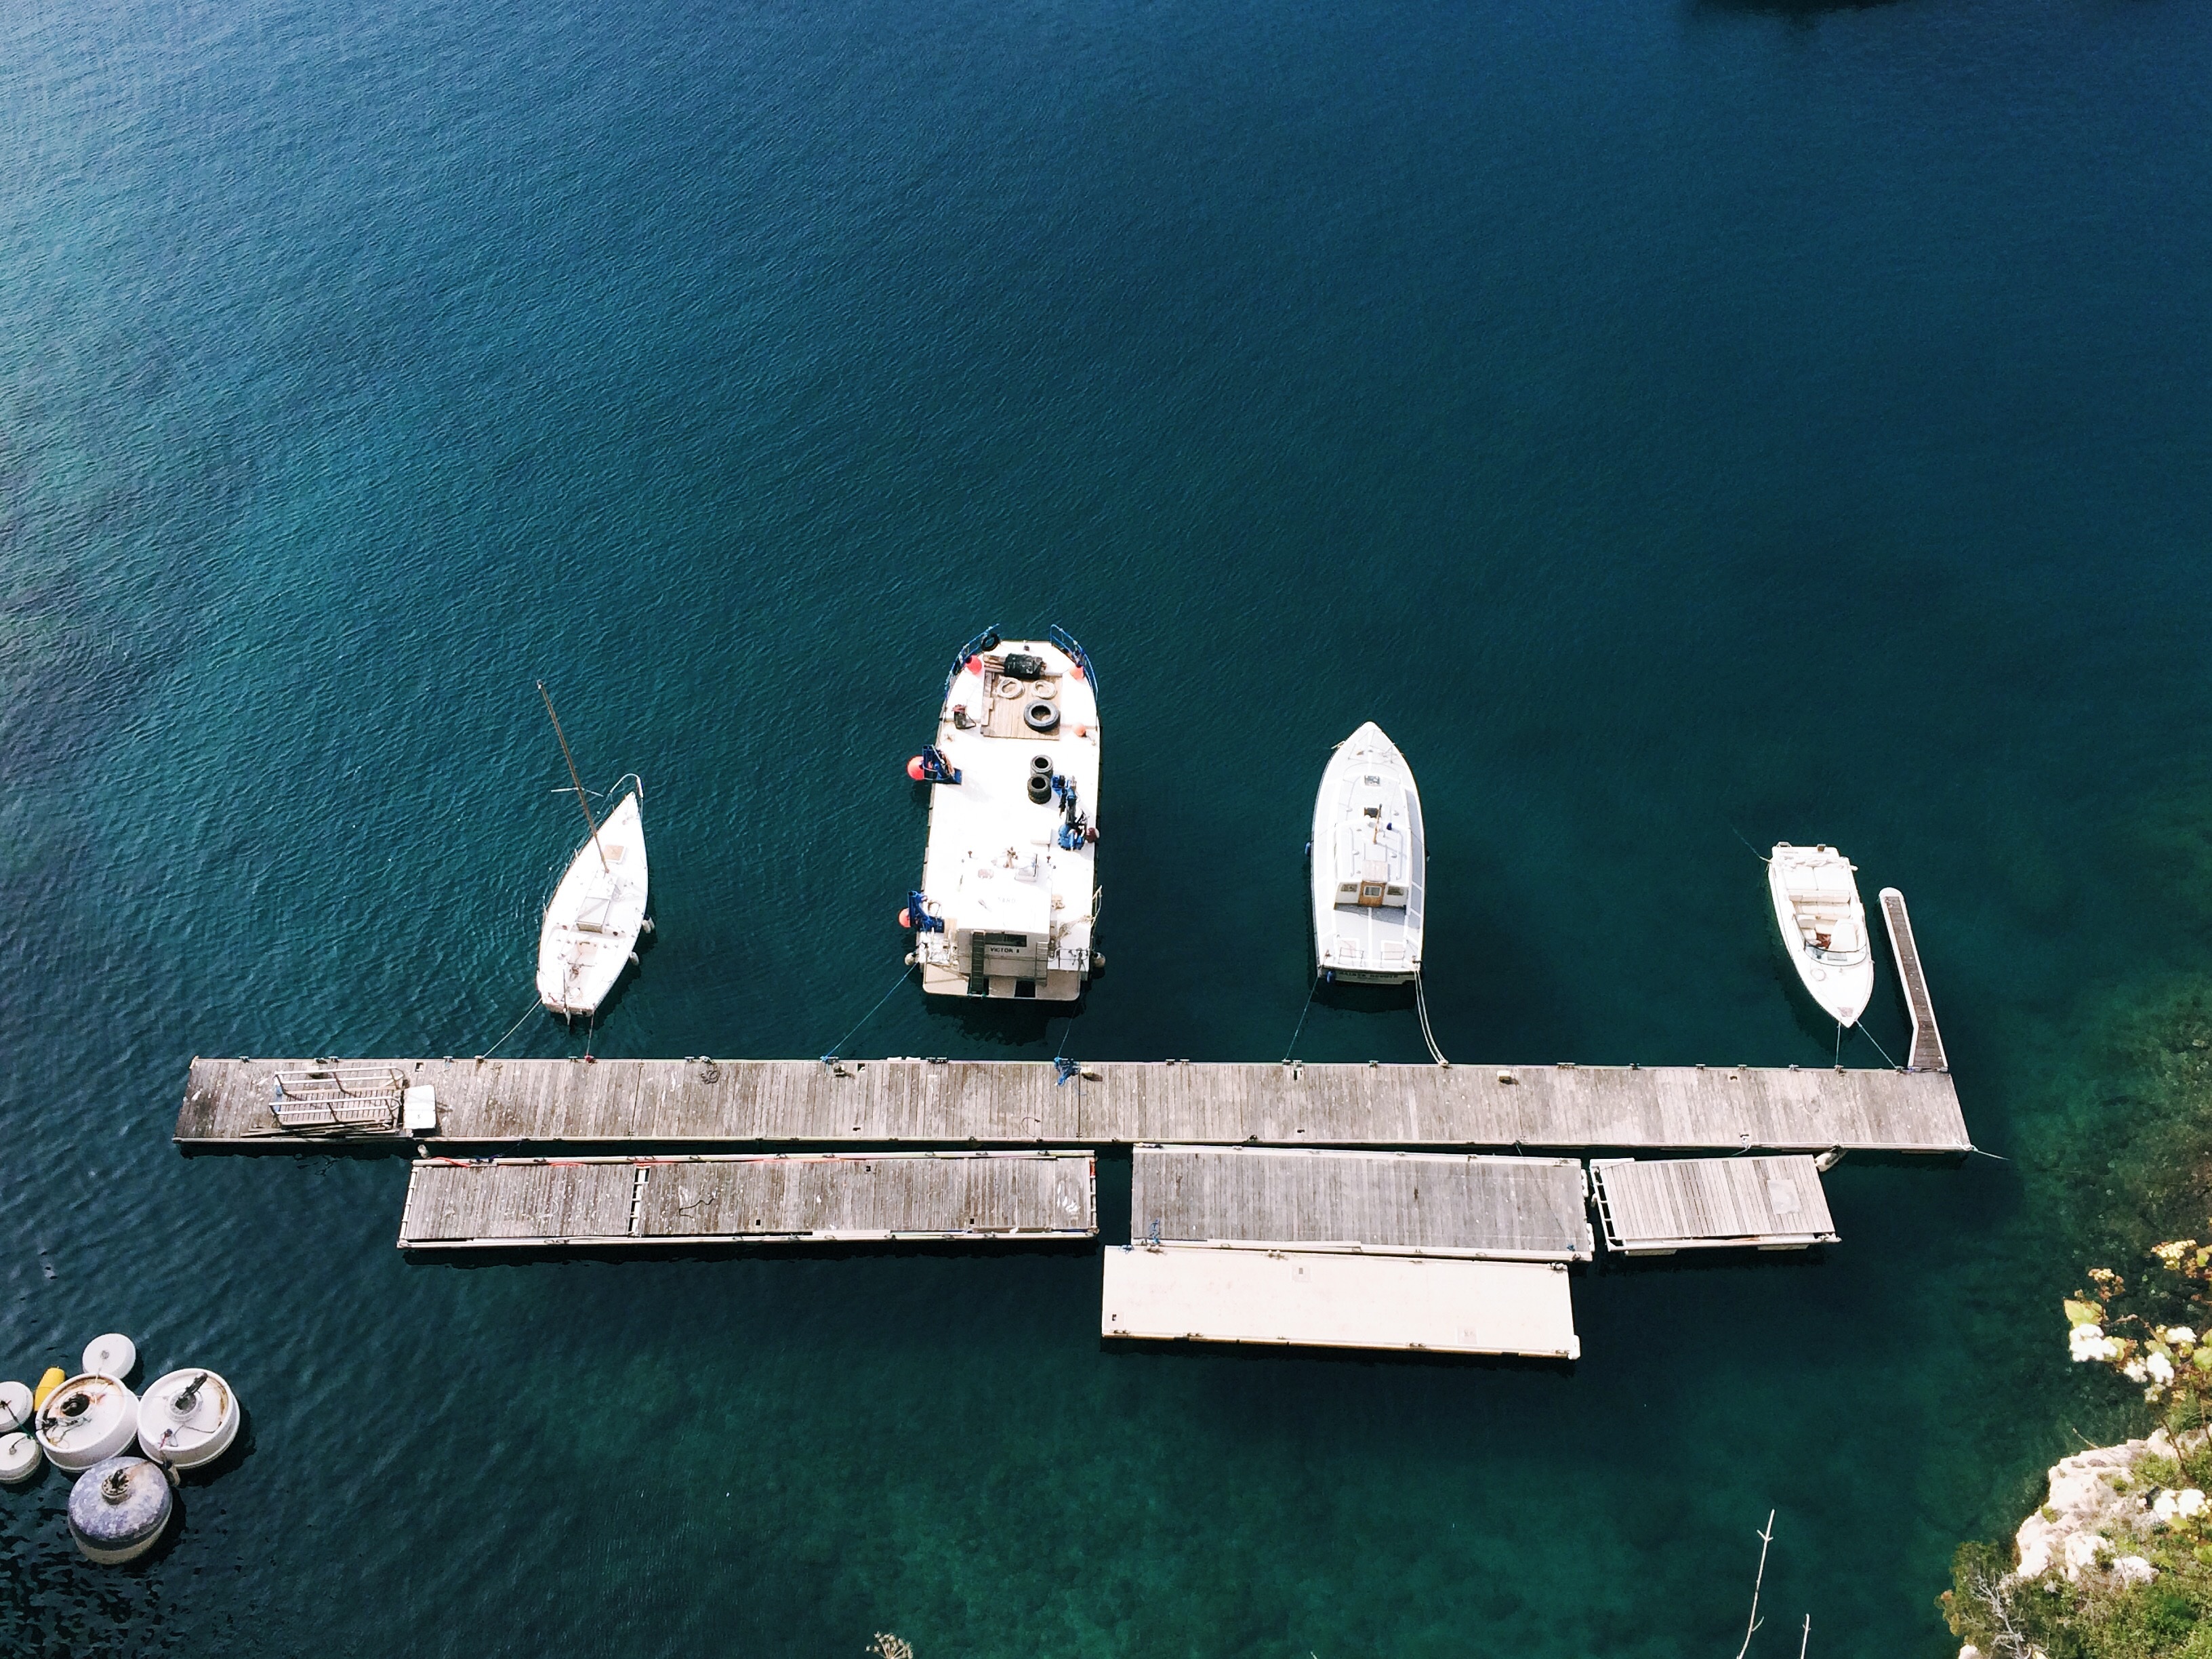
vehicle, screenshot, atmosphere of earth